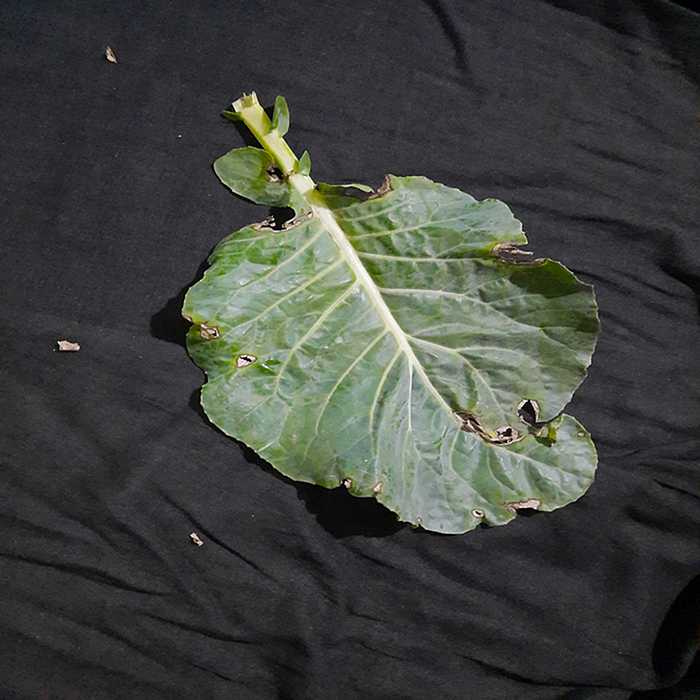
Plant: Cauliflower
Label: Downy mildew